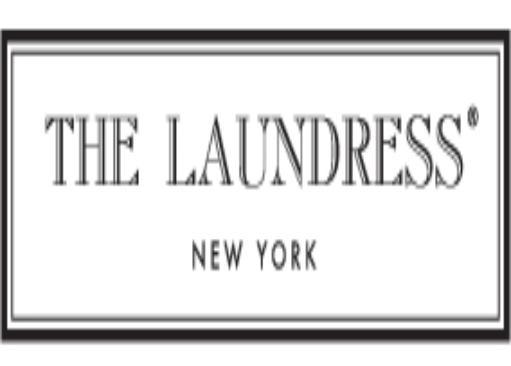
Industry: Necessities